Ezio Greggio

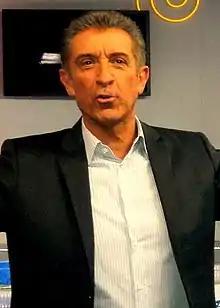
Greggio in 2012

In Italy he is mostly known for his long-lasting appearances in TV shows like "Drive In" and "Striscia la notizia", while abroad he is noted for his movies and his collaboration with Mel Brooks.